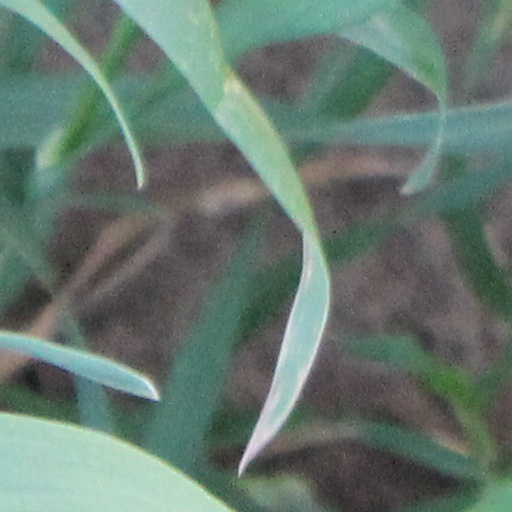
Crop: wheat